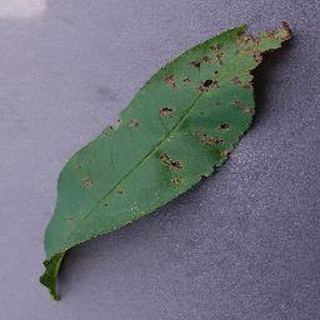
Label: peach_bacterial_spot